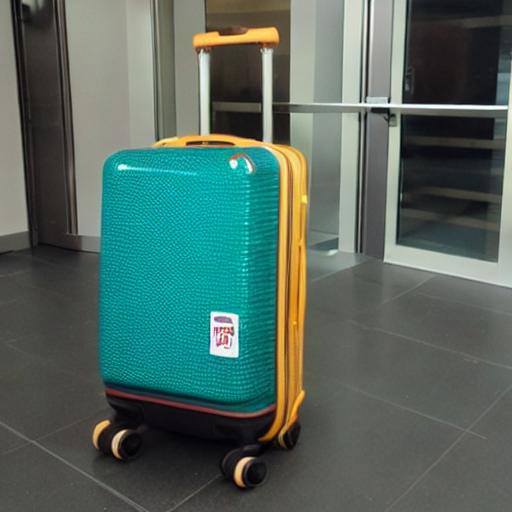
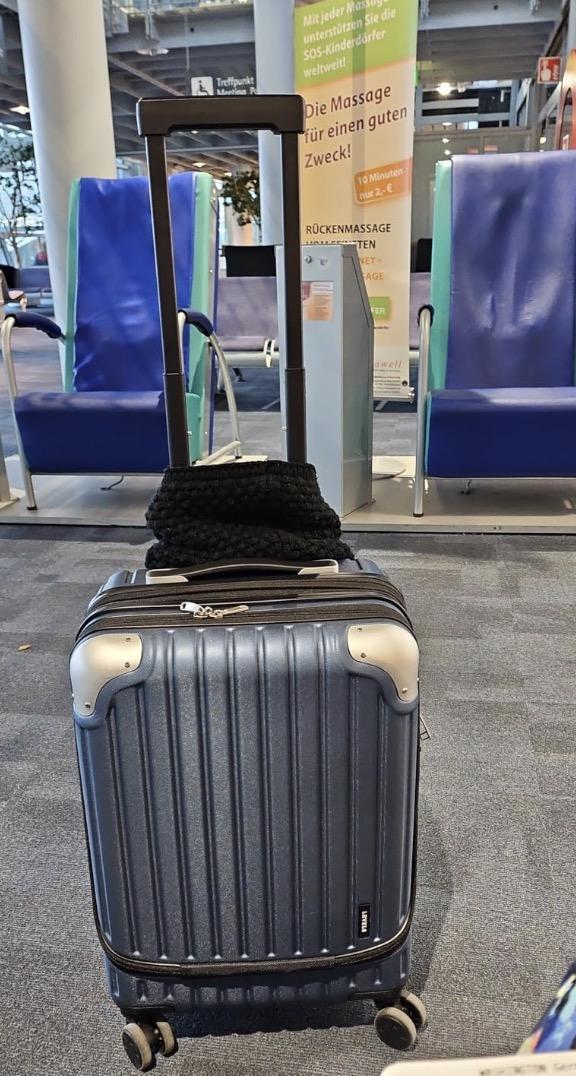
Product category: items_tea
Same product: no